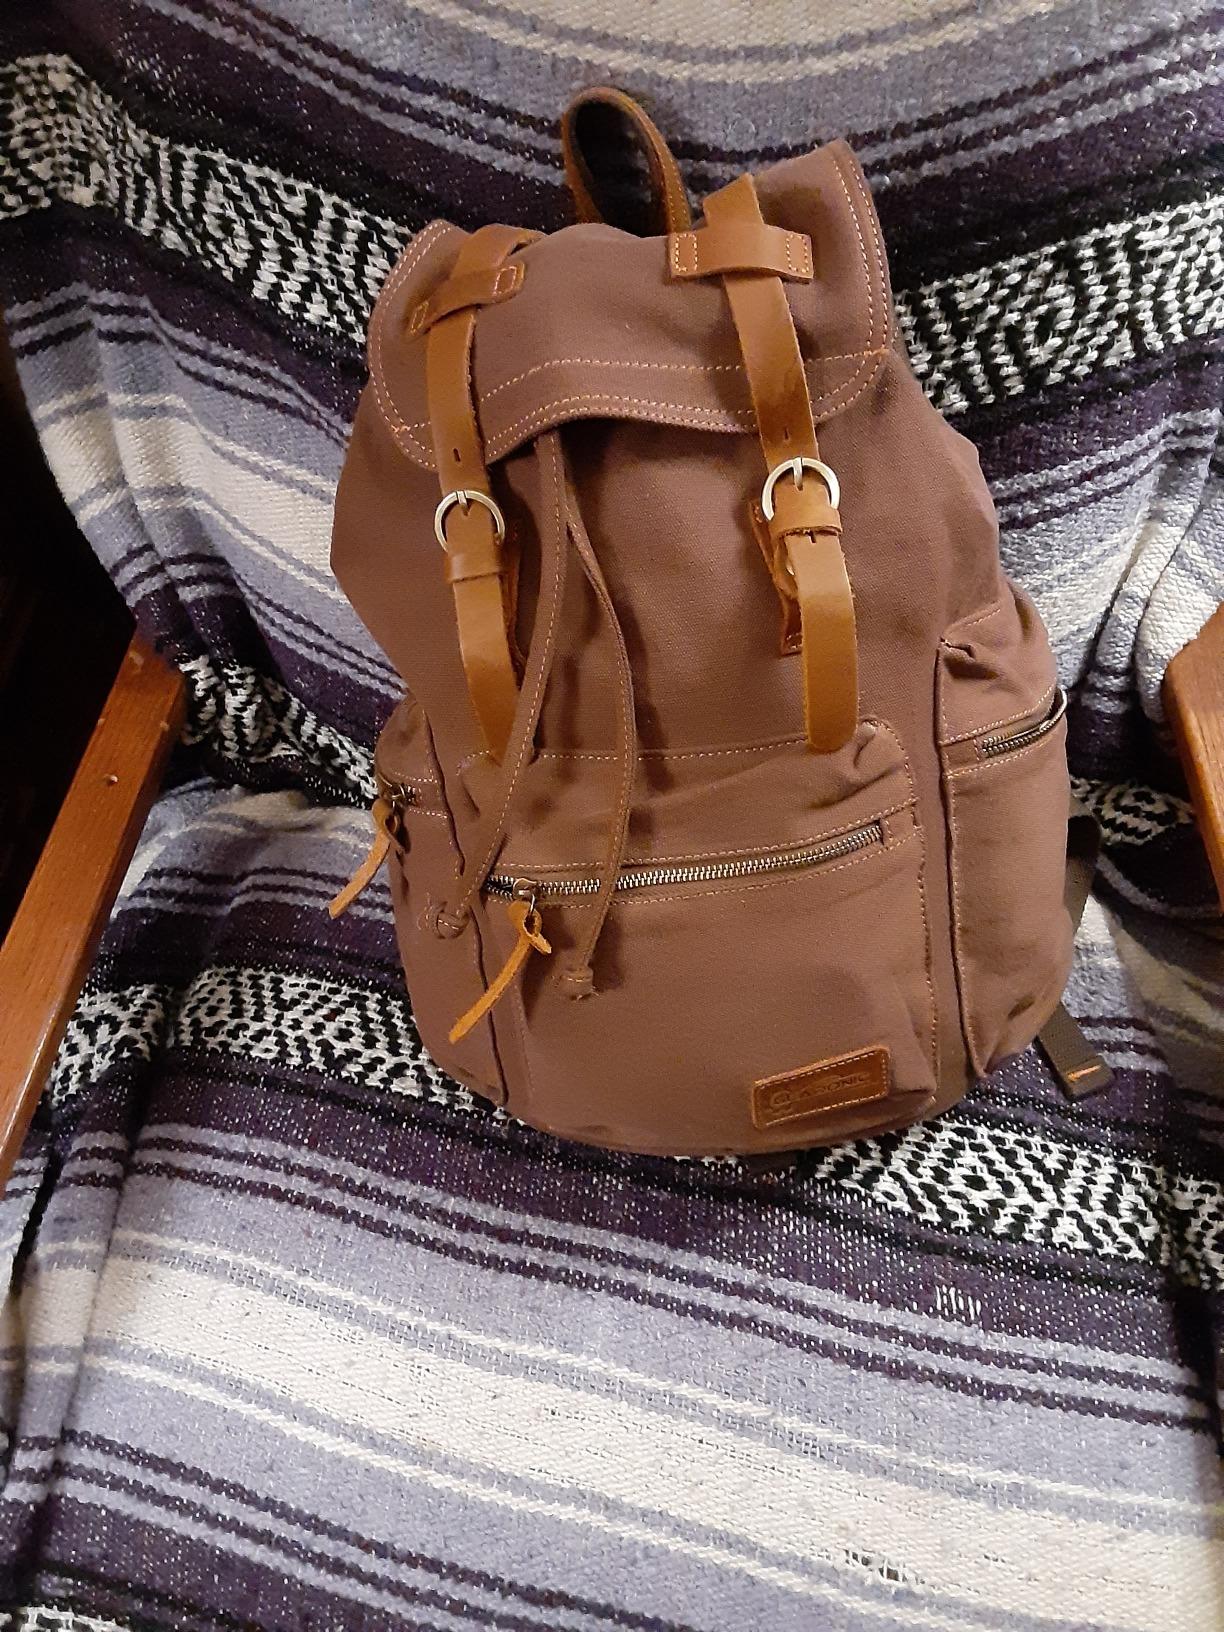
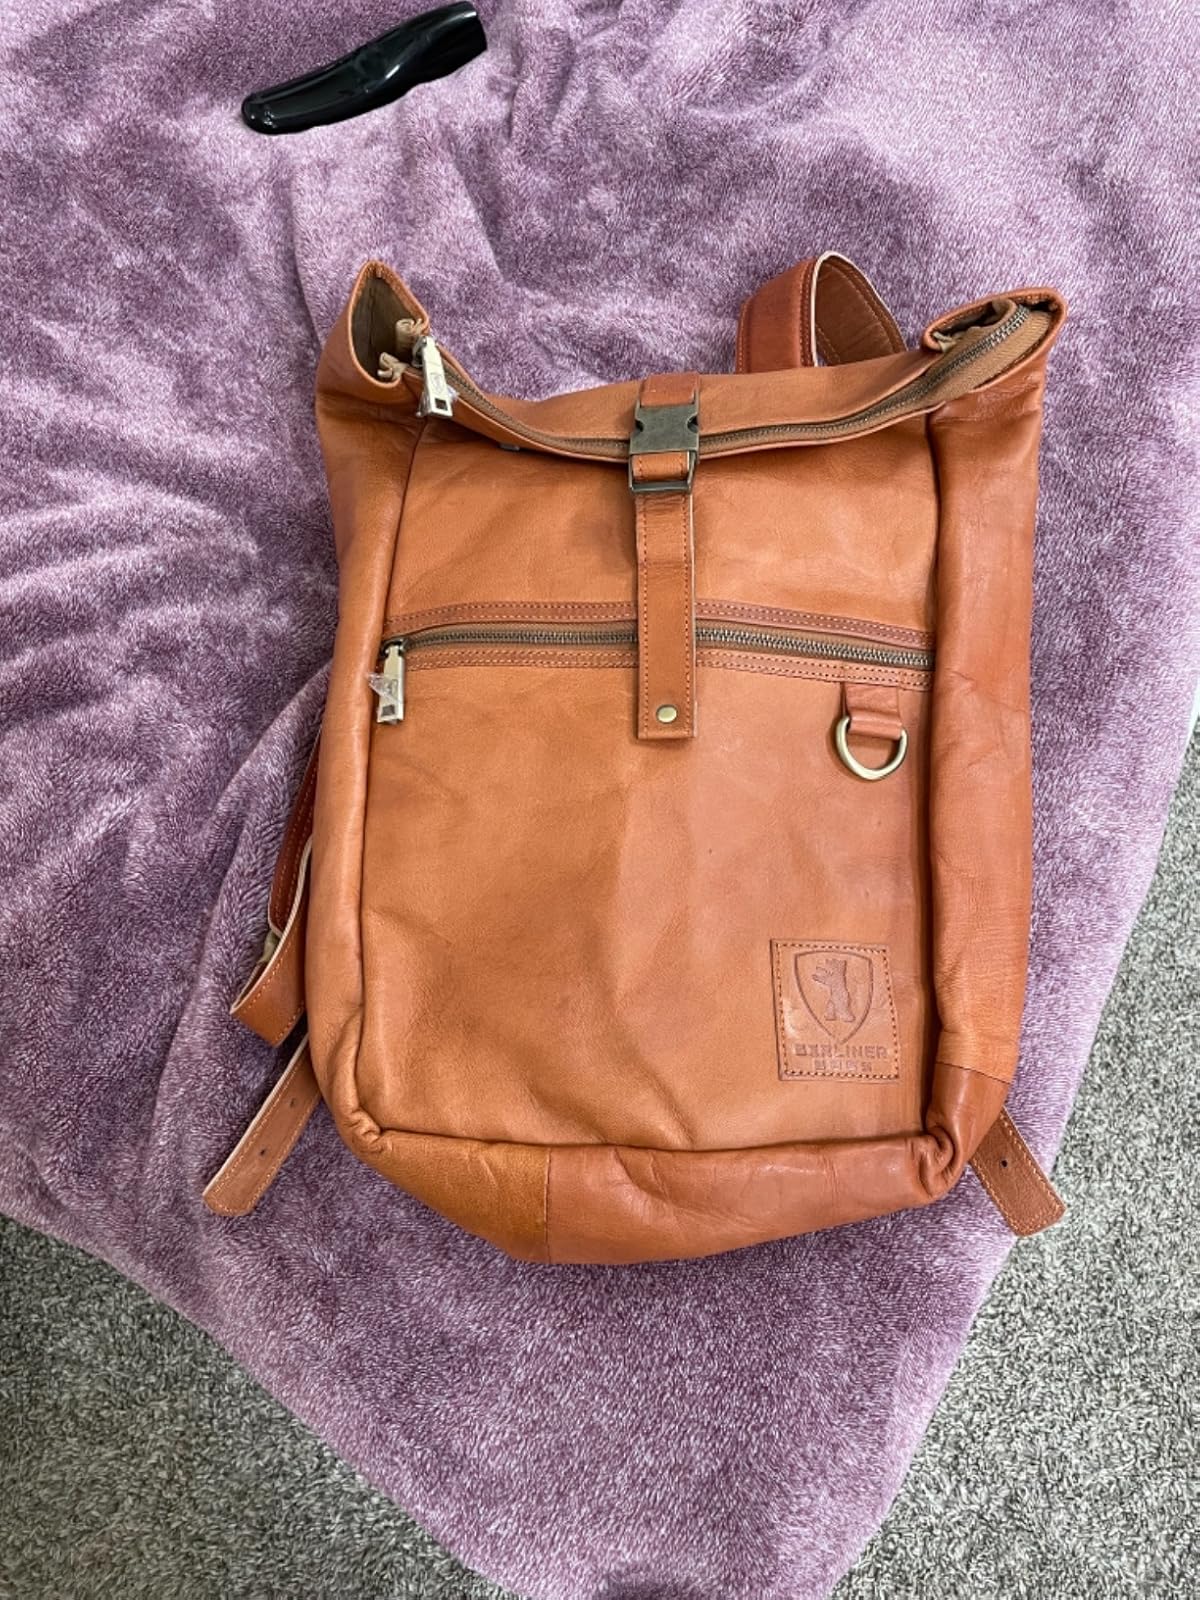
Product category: bag
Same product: no